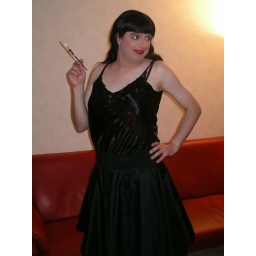
Dressed in black with my cute look ;-)